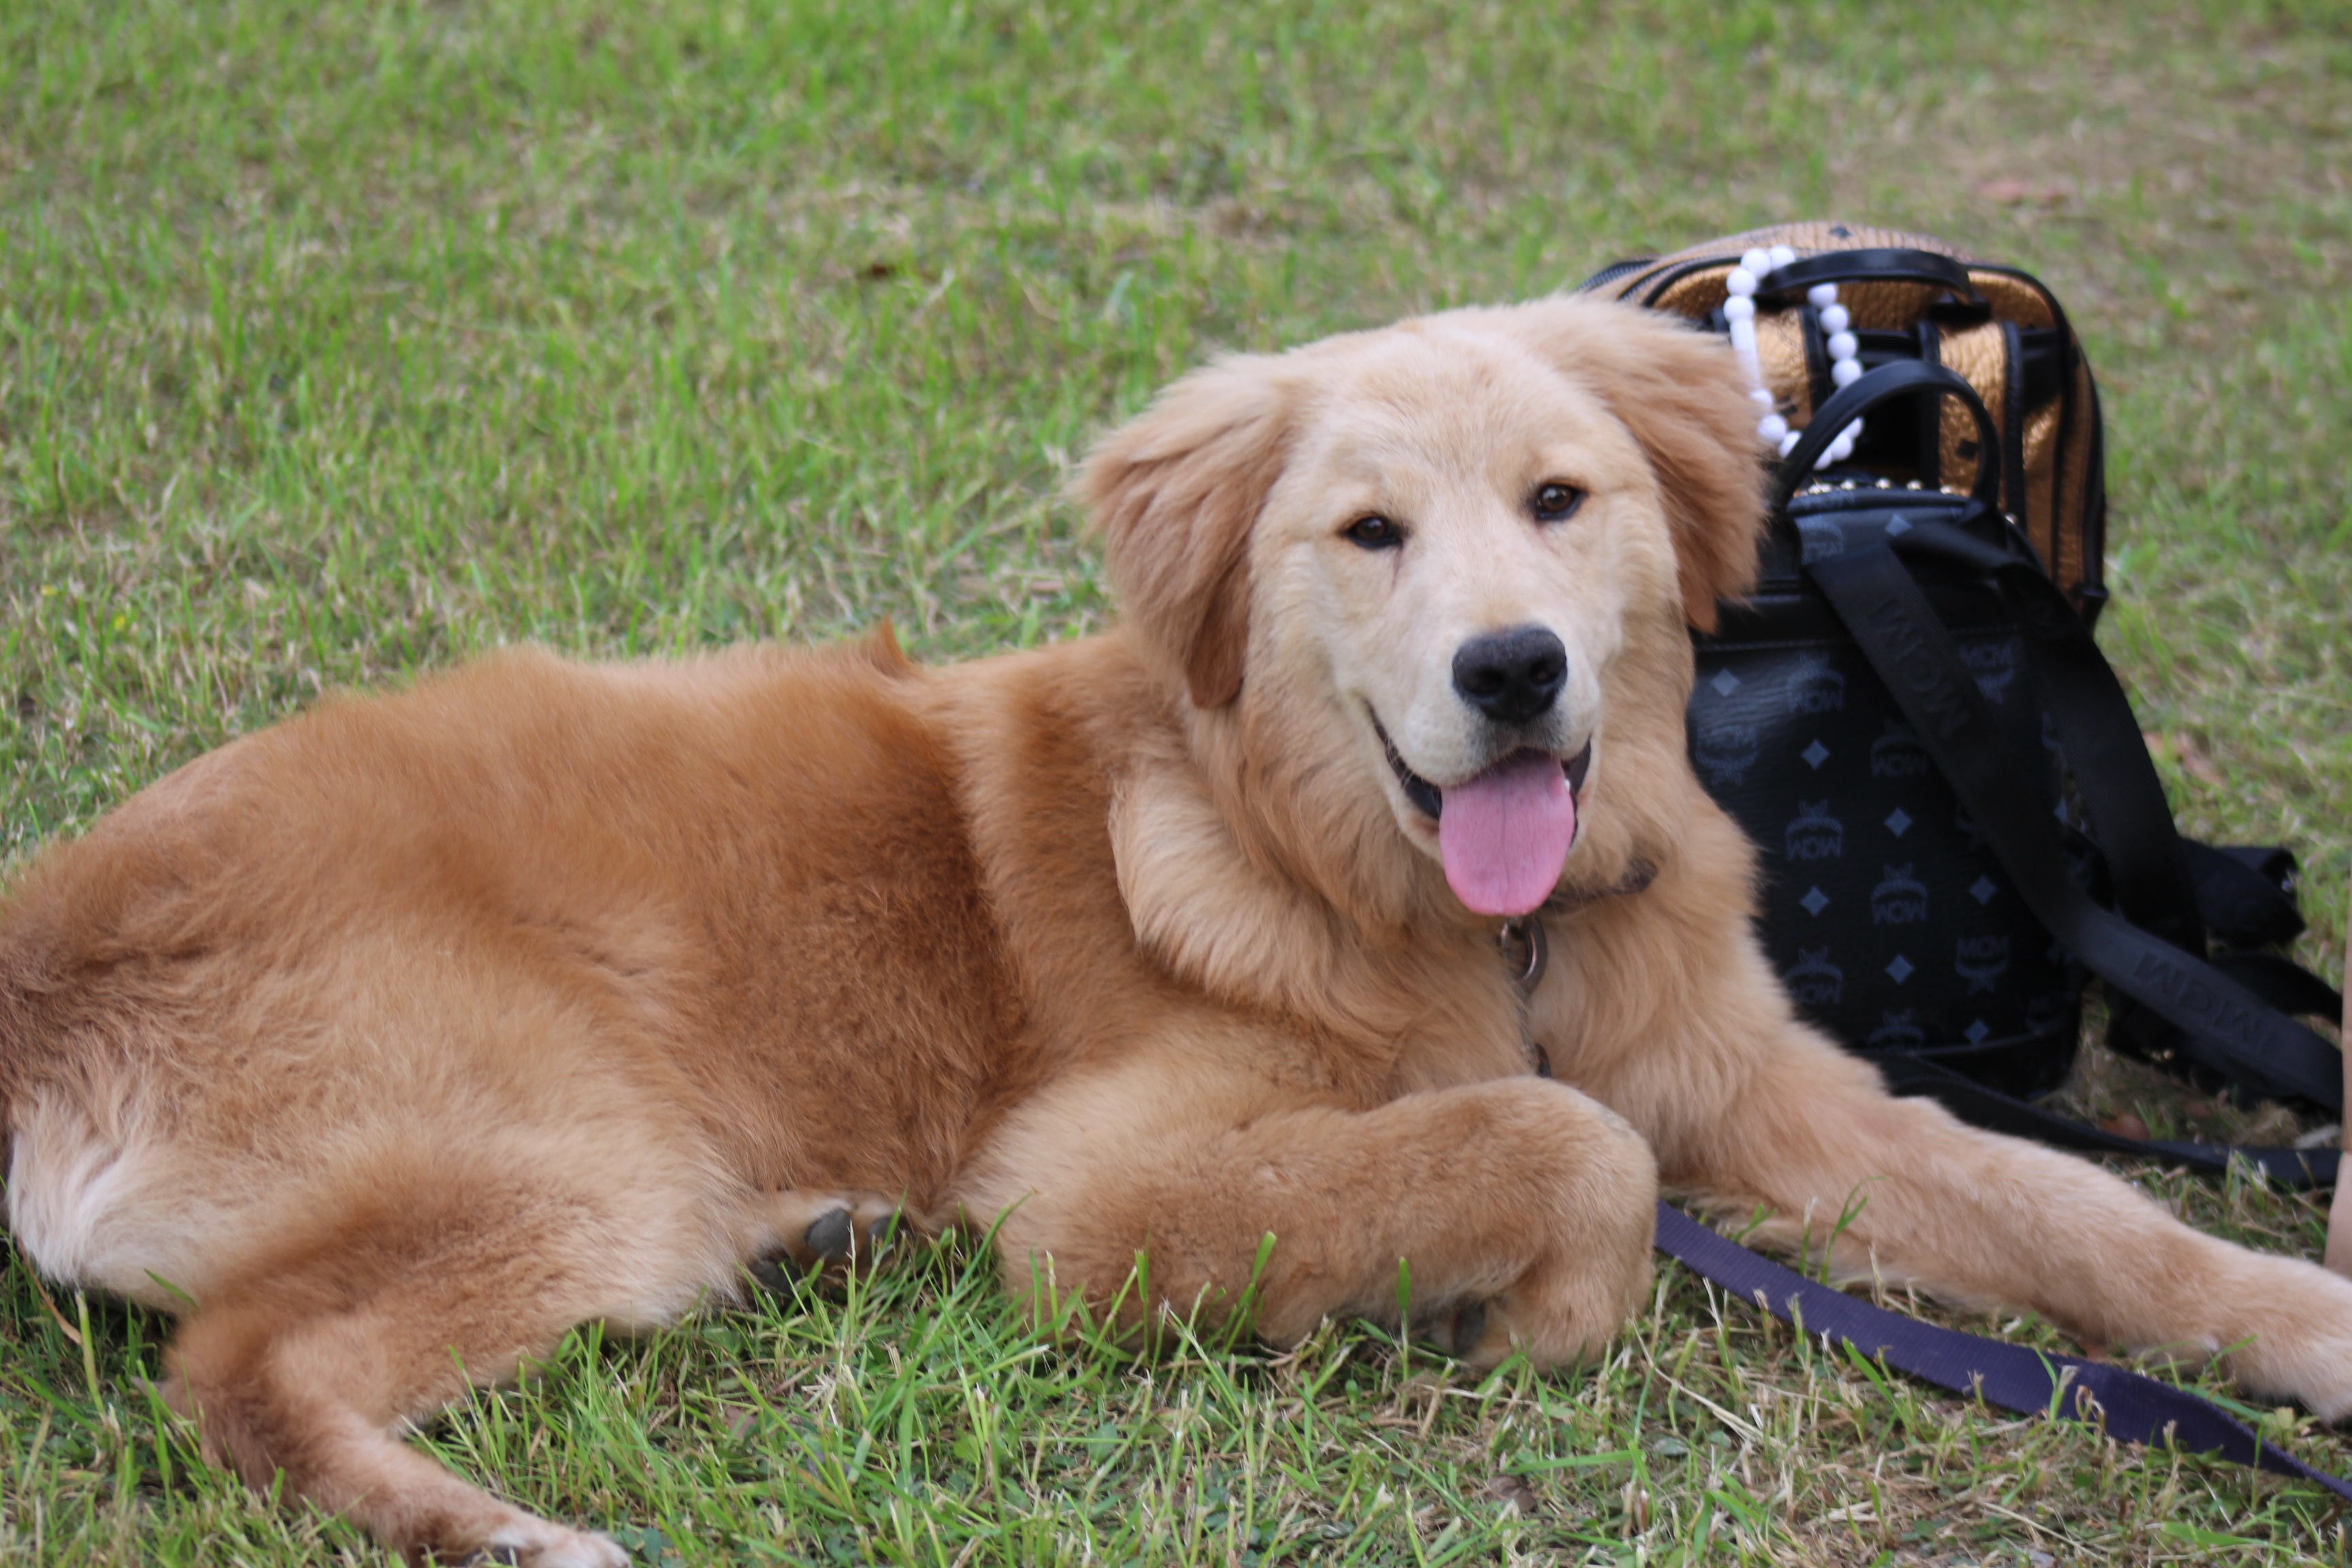
nature, dog, mammal, dogs, golden retriever, animals, vertebrate, labrador retriever, dog breed, retriever, dog like mammal, dog breed group, nova scotia duck tolling retriever